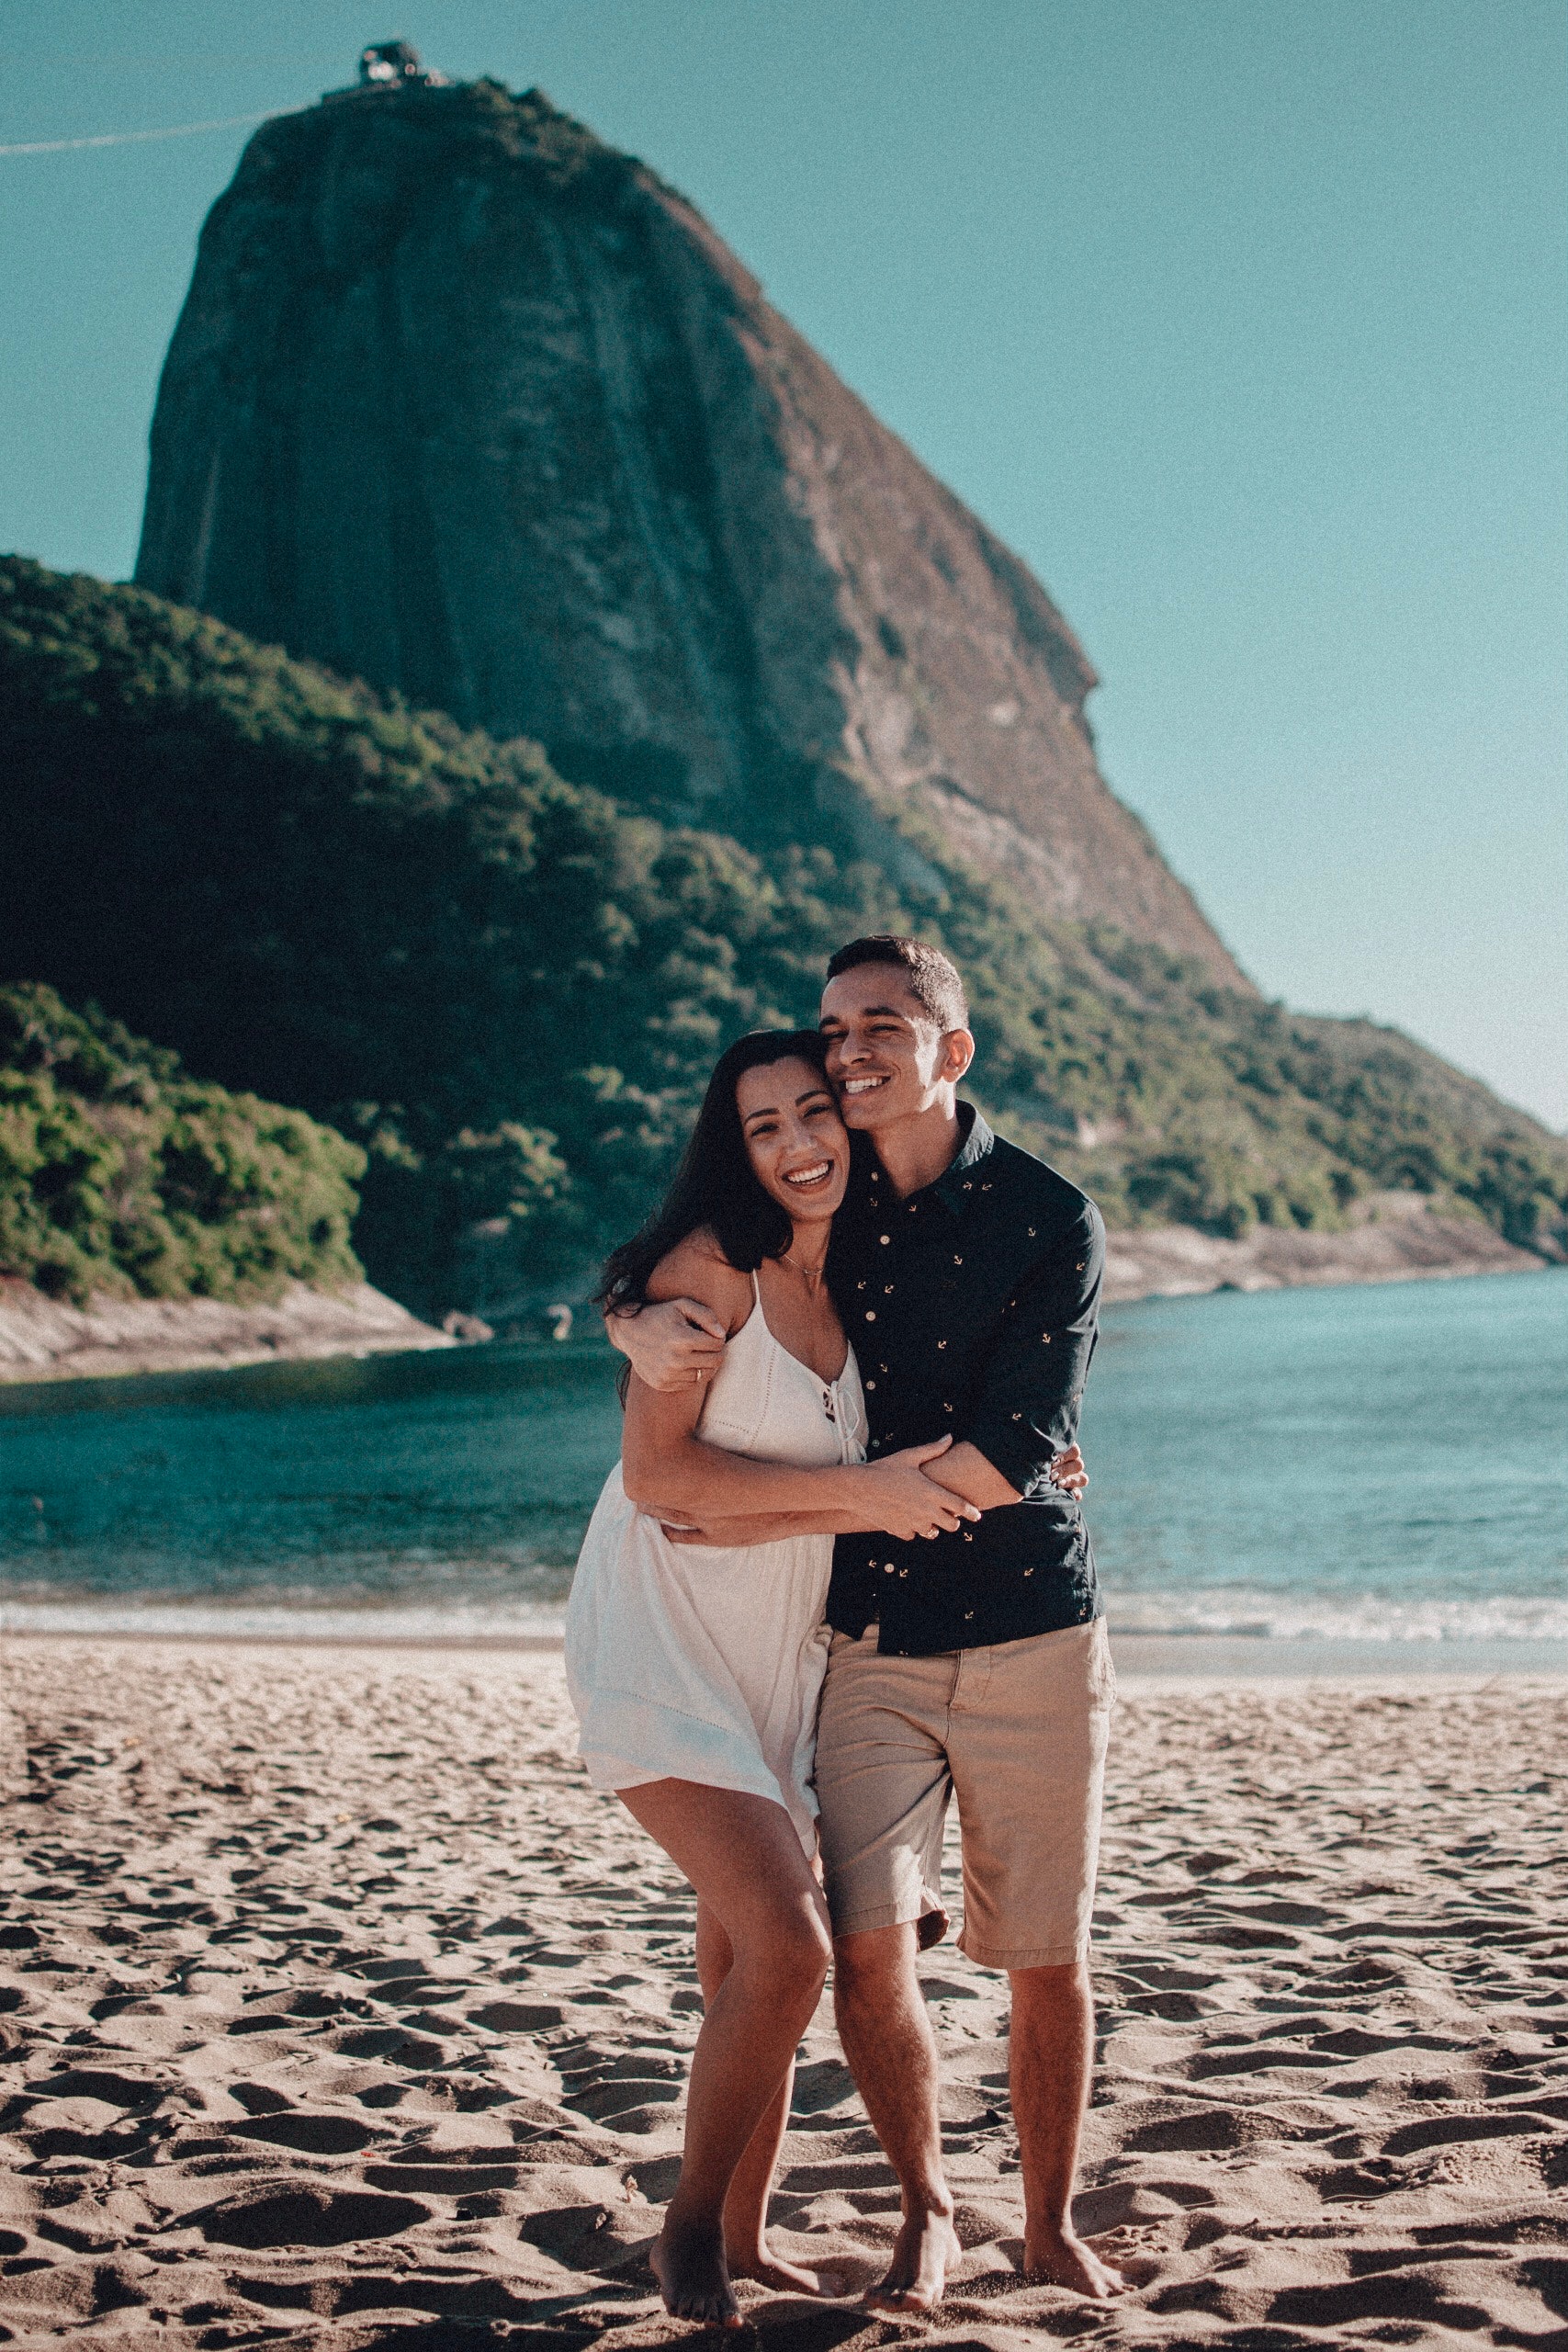
People in nature, photograph, sky, vacation, honeymoon, photography, summer, sea, fun, tree, beach, happy, coast, rock, tourism, mountain, love, ocean, cloud, leisure, bay, dress, photo shoot, travel, coastal and oceanic landforms, ceremony, tropics, hill, wave, romance